1986 1000 km of Spa

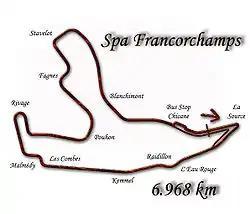
Layout of the Circuit de Spa-Francorchamps (1981–1993, 1995–2003)

The 1986 Kouros 1000 km Spa was the eighth round of the 1986 World Sports-Prototype Championship. It took place at the Circuit de Spa-Francorchamps, Belgium on September 14, 1986.